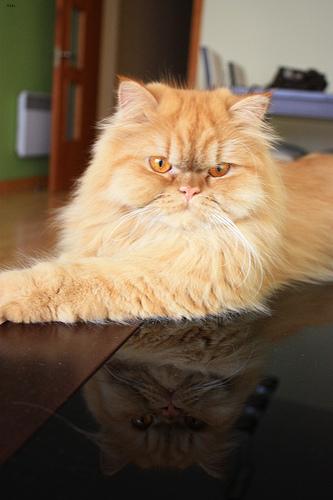
Breed: Persian